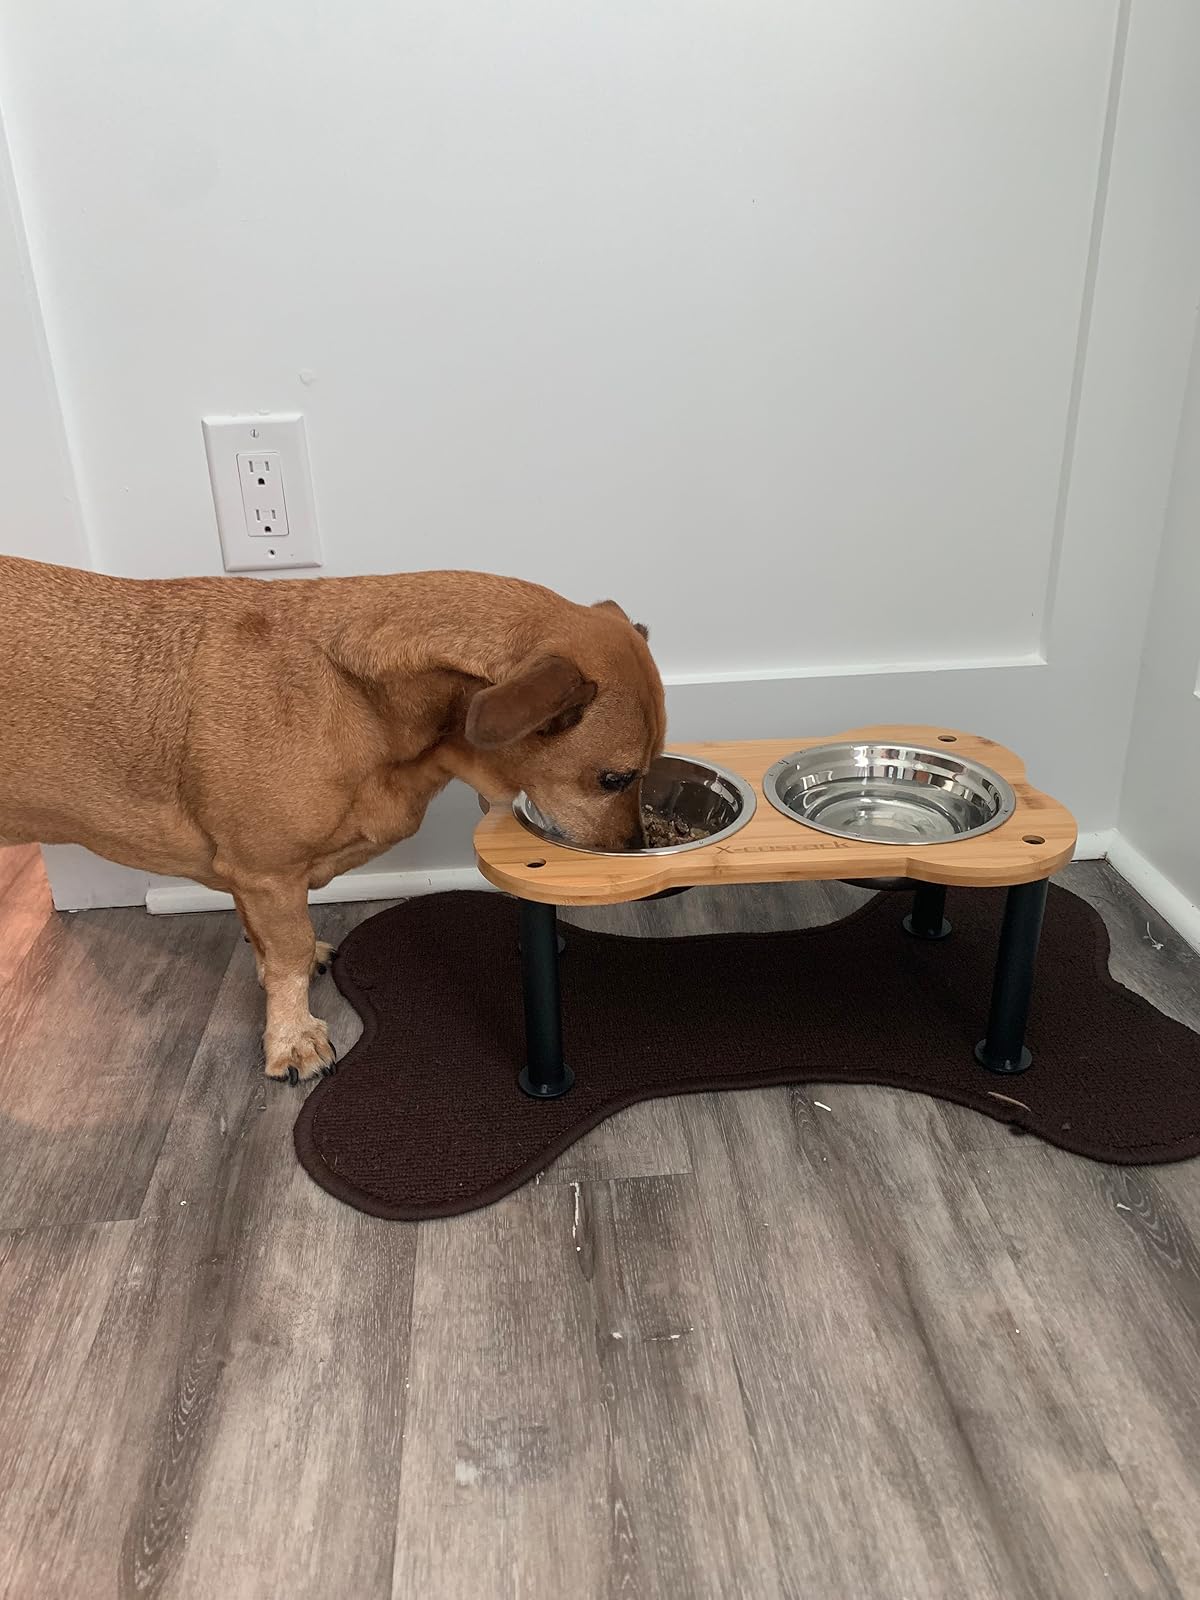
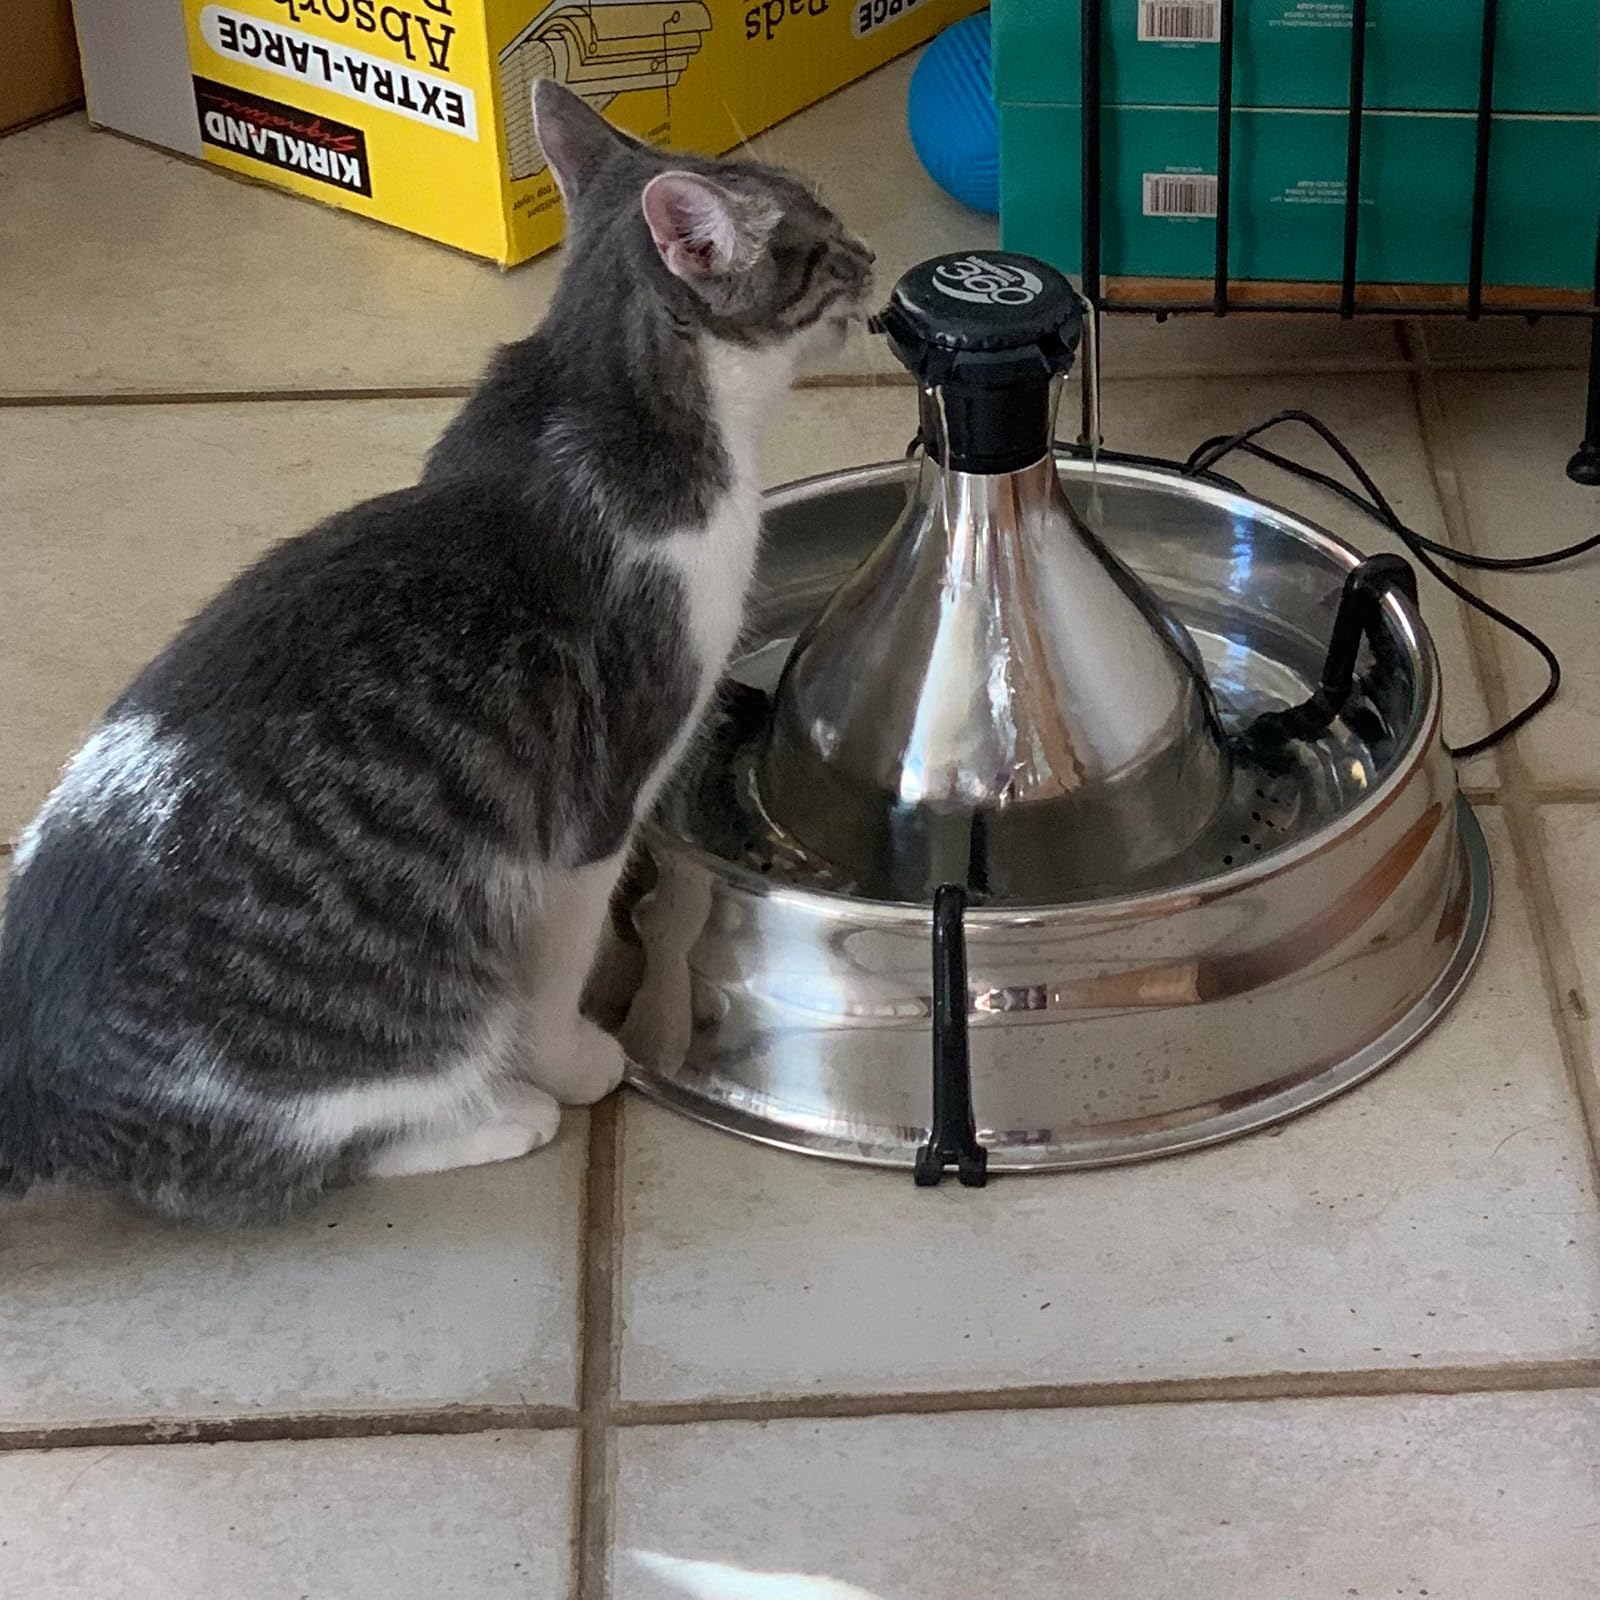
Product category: items_bowl
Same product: no